List of reportedly haunted paintings

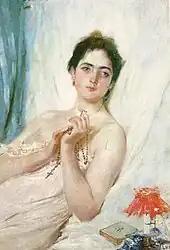
"Portrait of a Lady" by Juan Luna

Legend says this undated portrait by Juan Luna, also known as "Portrait of a Lady", is of the artist's wife, Paz Pardo de Tavera, who Juan Luna murdered.